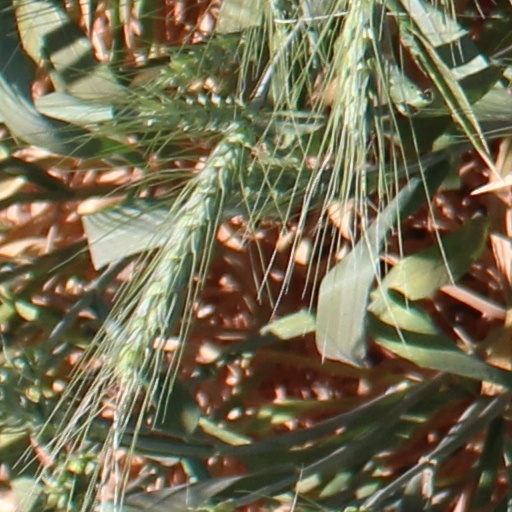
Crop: wheat